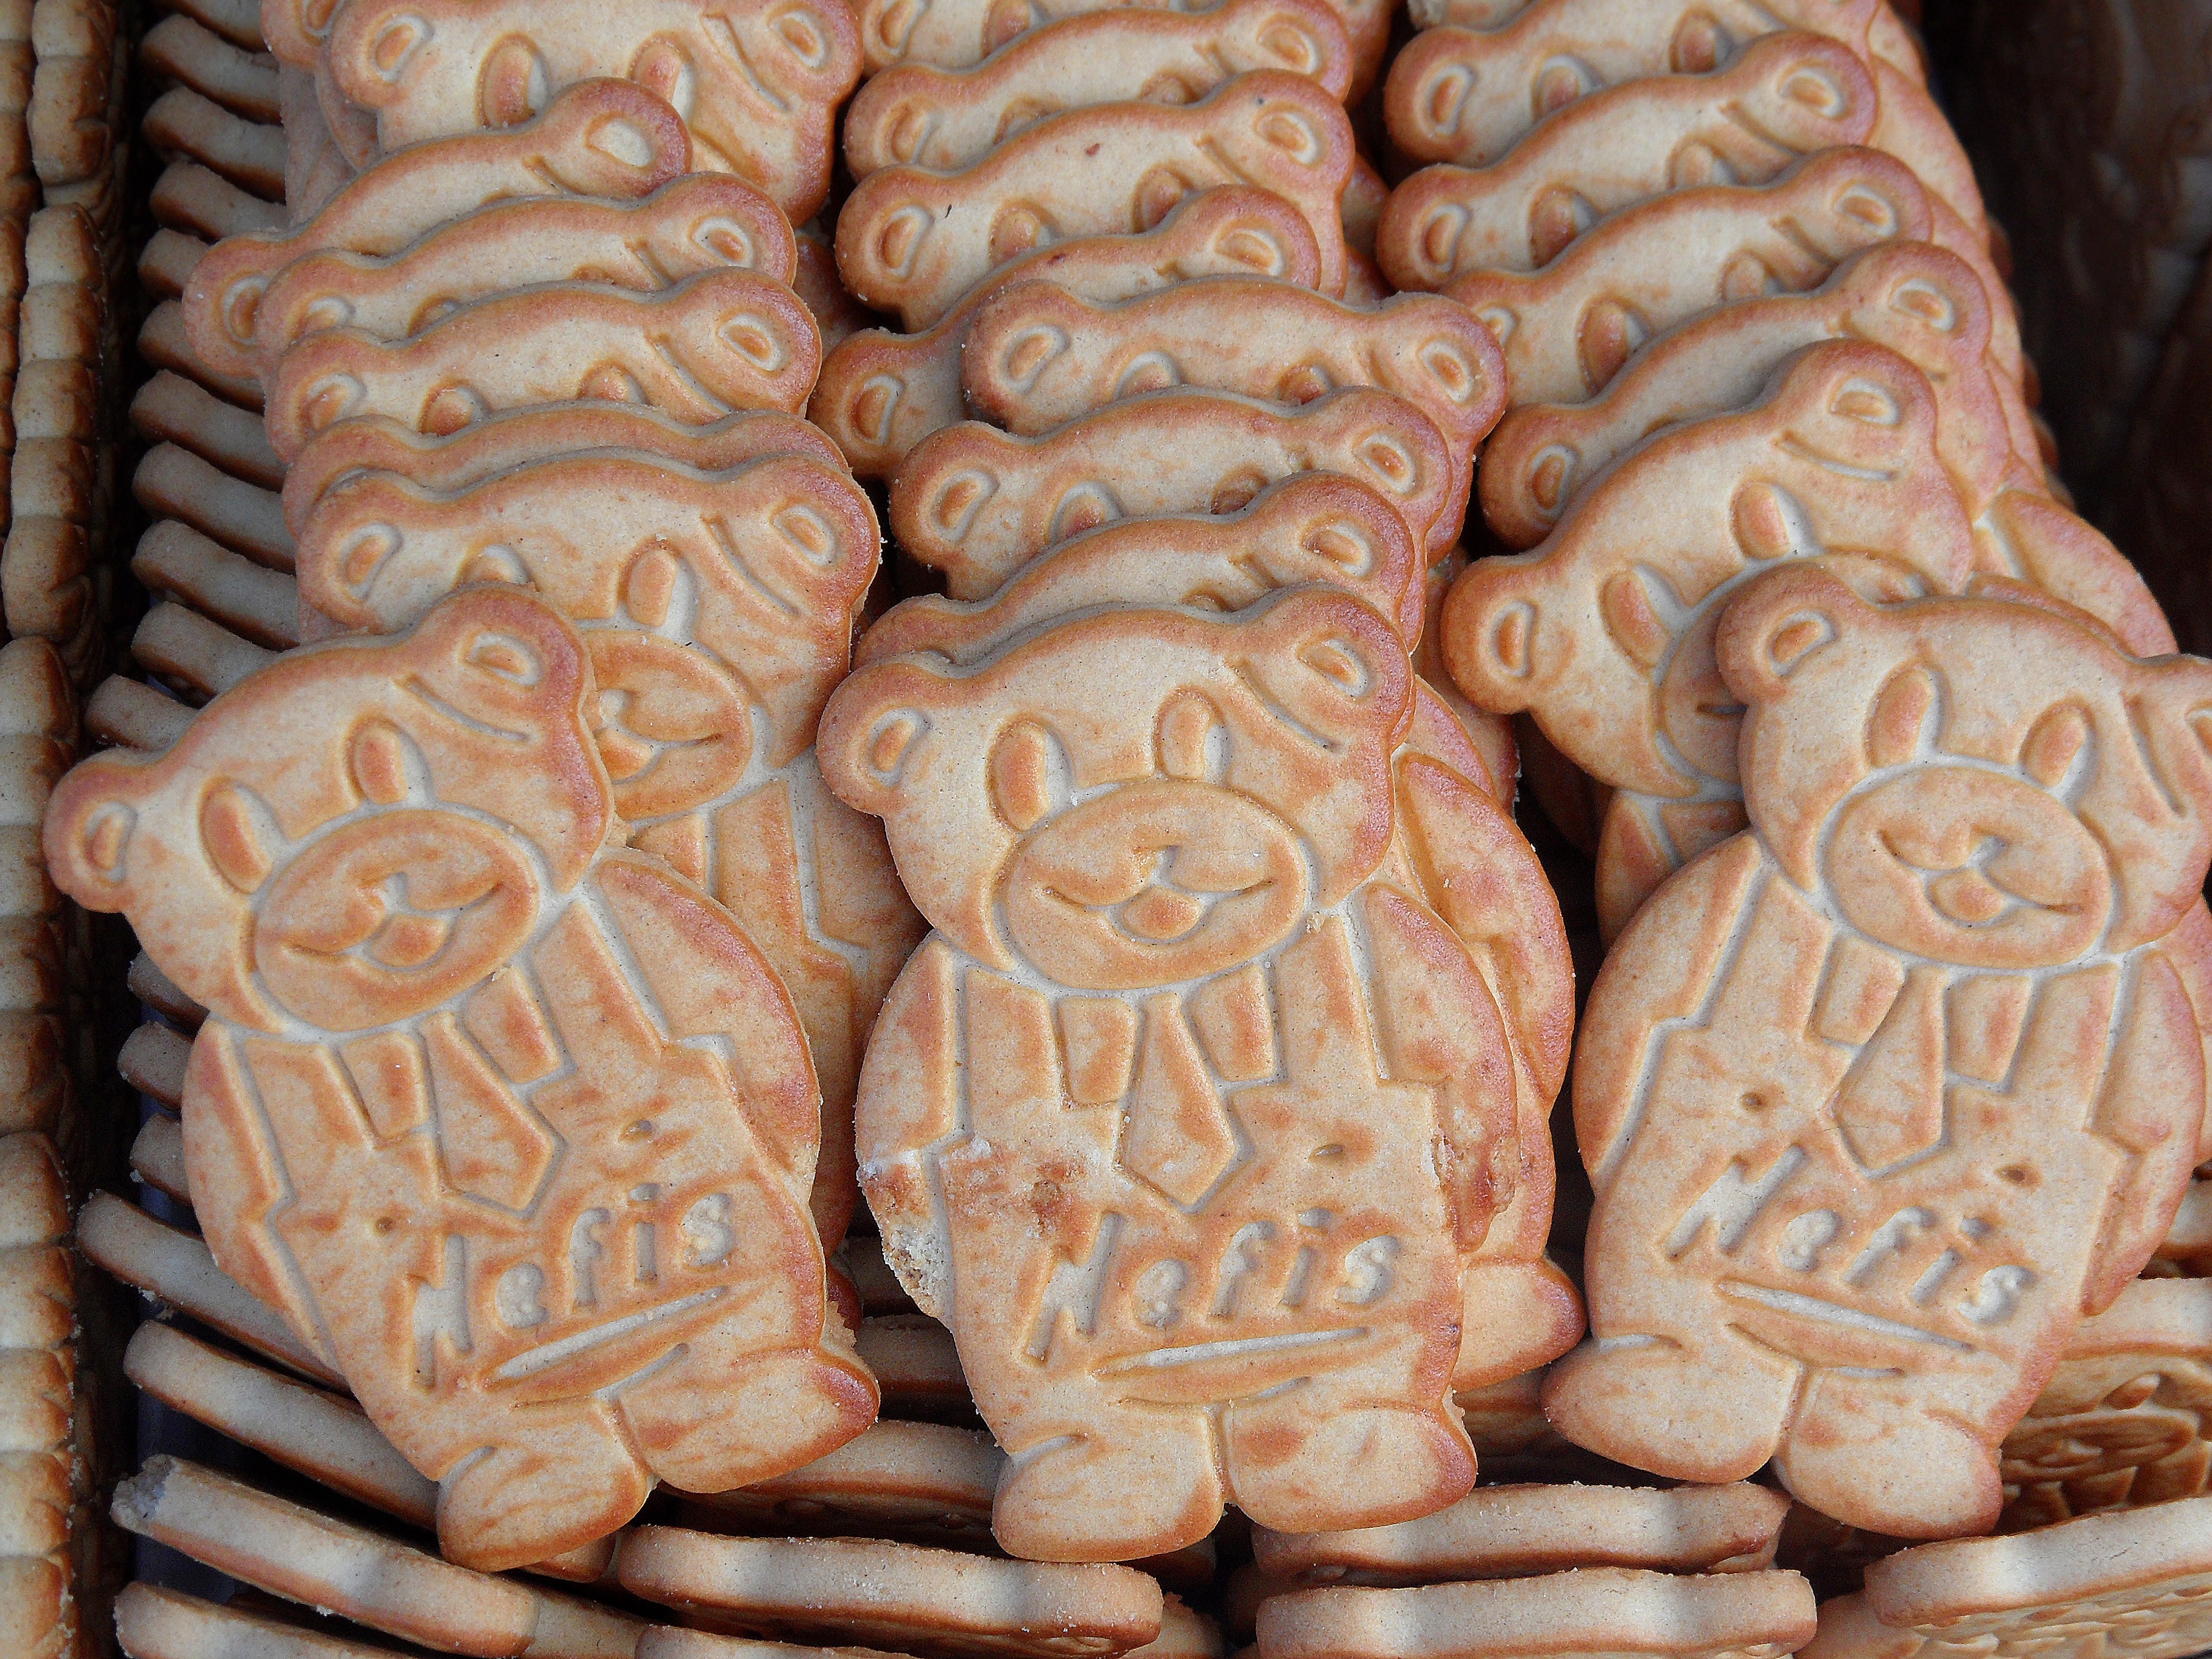
sweet, pattern, food, biscuit, dessert, design, sugar, icing, foods, carving, baked goods, bear cub, biscuits, stone carving, snack food